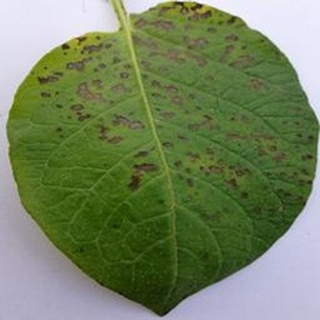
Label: potato_early_blight